Britain and the Sea

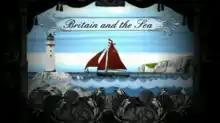

Britain and the Sea is a British documentary television series presented and written by David Dimbleby that was first broadcast on BBC One on 17 November 2013. The series was made in partnership with National Maritime Museum and explores Britain's maritime heritage.